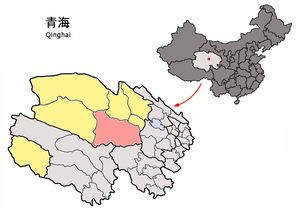
Le xian de Dulan est un district administratif de la province du Qinghai en Chine. Il est placé sous la juridiction de la préfecture autonome mongole et tibétaine de Haixi.